Presidency of Ziaur Rahman

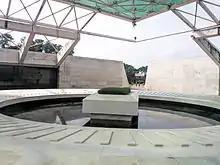
Mausoleum of Ziaur Rahman in Dhaka

Ziaur Rahman is the first Bangladeshi head of state to be invited to the White House by a U.S. president. He visited the White House on 27 August 1980. President Jimmy Carter appreciated Zia's ambition to make Bangladesh a self-sufficient country in food production and thanked him for his statesman-like role in the UN Security Council. Zia used to exchange letters with President Jimmy Carter on development issues. The U.S. commitment for aid support to Bangladesh grew from US$87 million to US$1.5 billion in 1980 after his visit.